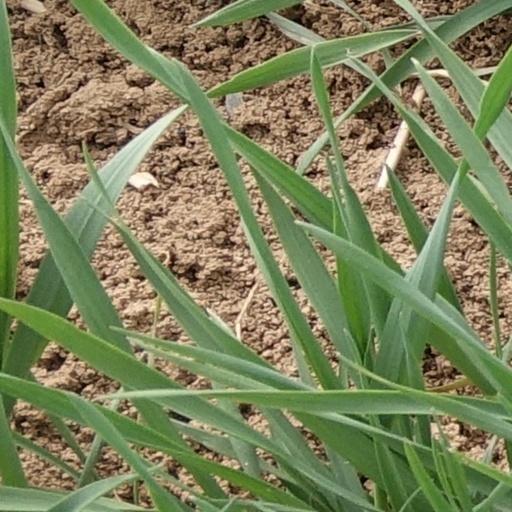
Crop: wheat